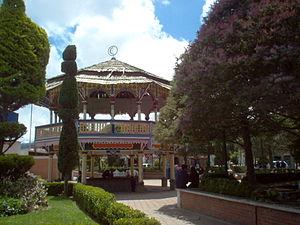
Selon le site officiel du Secrétariat du Tourisme, en juin 2019 le Mexique comptait 121 pueblos mágicos répartis dans 31 états de la fédération.